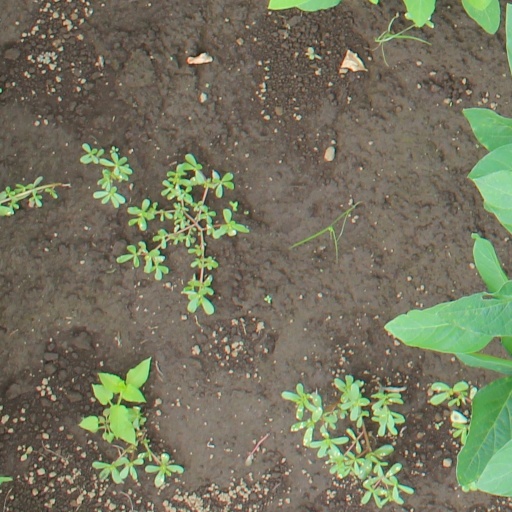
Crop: soybean